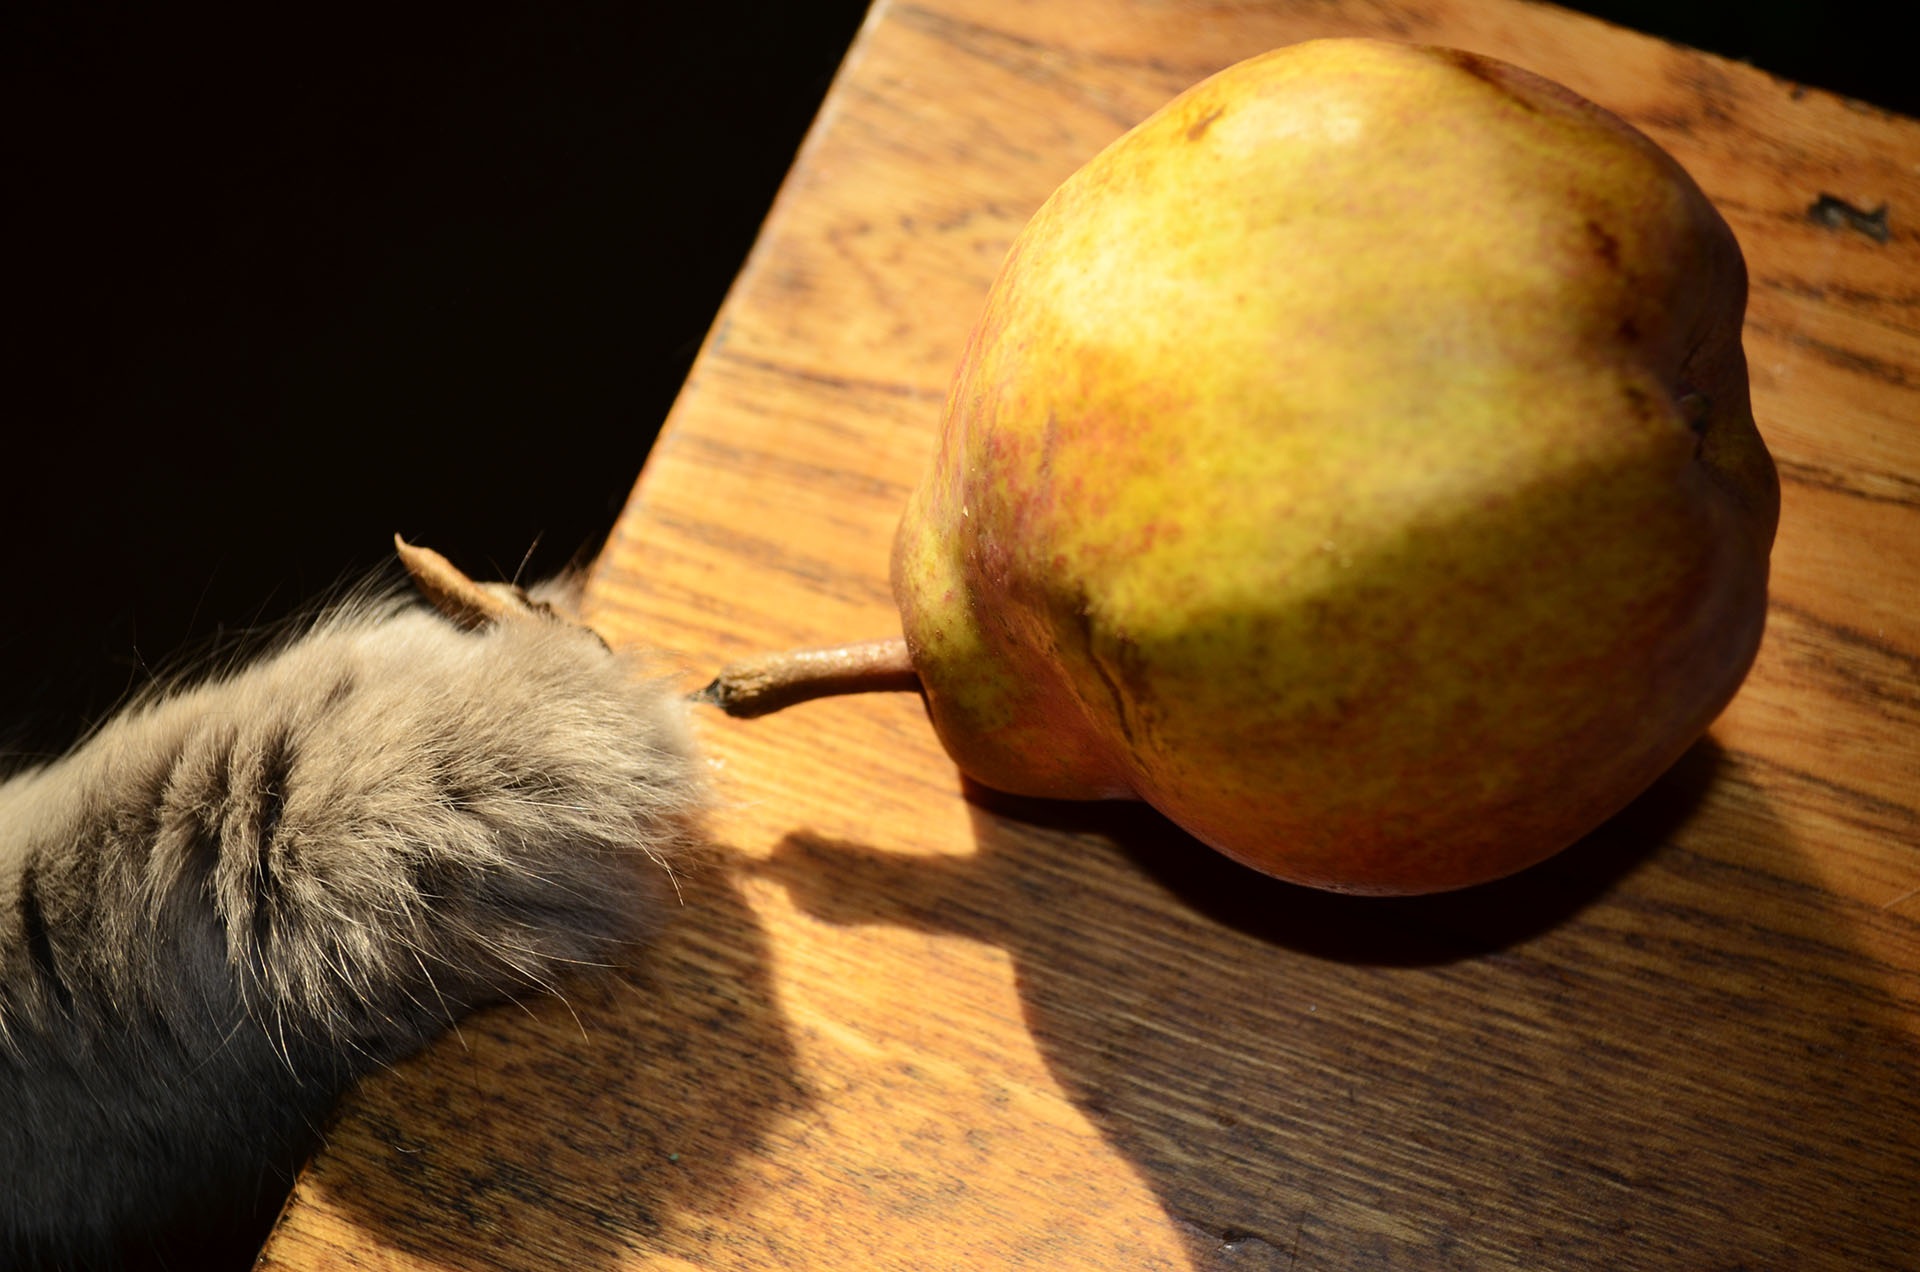
tree, plant, fruit, food, cat, produce, pear, paw, krupnyj plan, flowering plant, still life photography, land plant